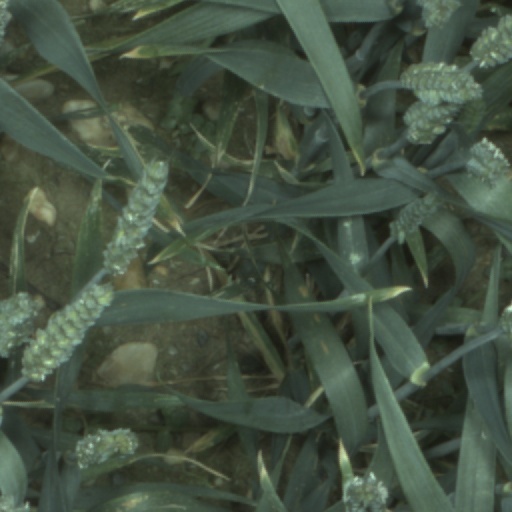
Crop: wheat